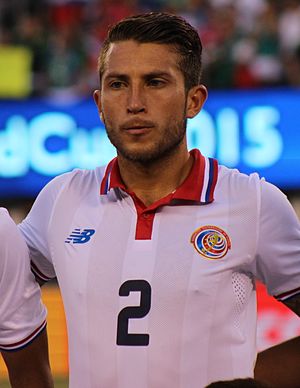
Francisco Calvo
Francisco Calvo i 2015.
Francisco Calvo Quesada er en costaricansk fodboldspiller, der spiller i for C.S. Herediano i Costa Rica.